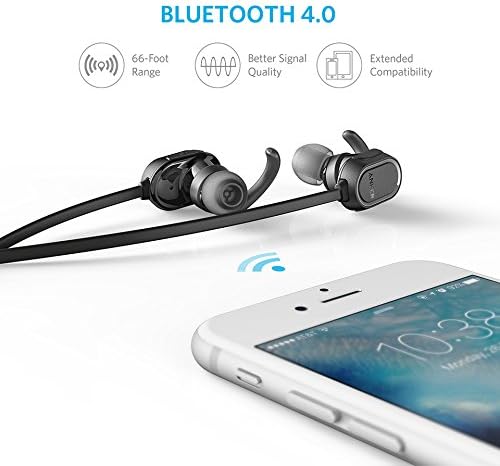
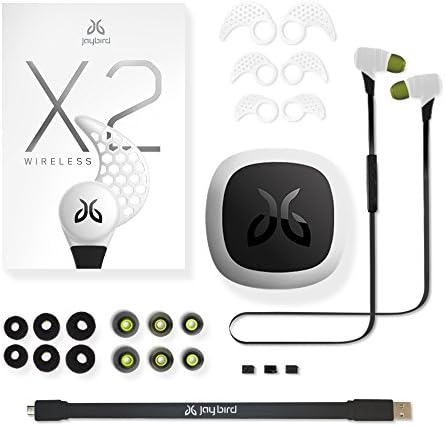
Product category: headphones
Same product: no